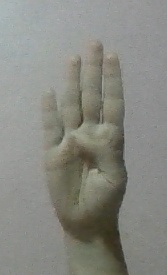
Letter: kaaf